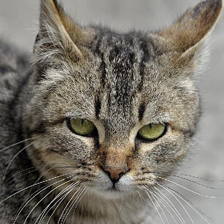
Label: animals